Lana Turner

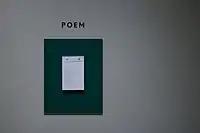
Copies of the poem "Lana Turner has Collapsed" (1964) by Frank O'Hara at the Museum of the City of New York

Historians have cited Turner as one of the most glamorous film stars of all time, an association that was made both during her lifetime and after her death. Commenting on her image, she once told a journalist: "Forsaking glamour is like forsaking my identity. It's an image I've worked too hard to obtain and to preserve." Michael Gordon, who directed Turner in "Portrait in Black", remembered her as "a very talented actress whose chief reliability was what I regarded as impoverished taste ... Lana was not a dummy, and she would give me wonderful rationalizations why she should wear pendant earrings. They had nothing to do with the role, but they had to do with her particular self-image."